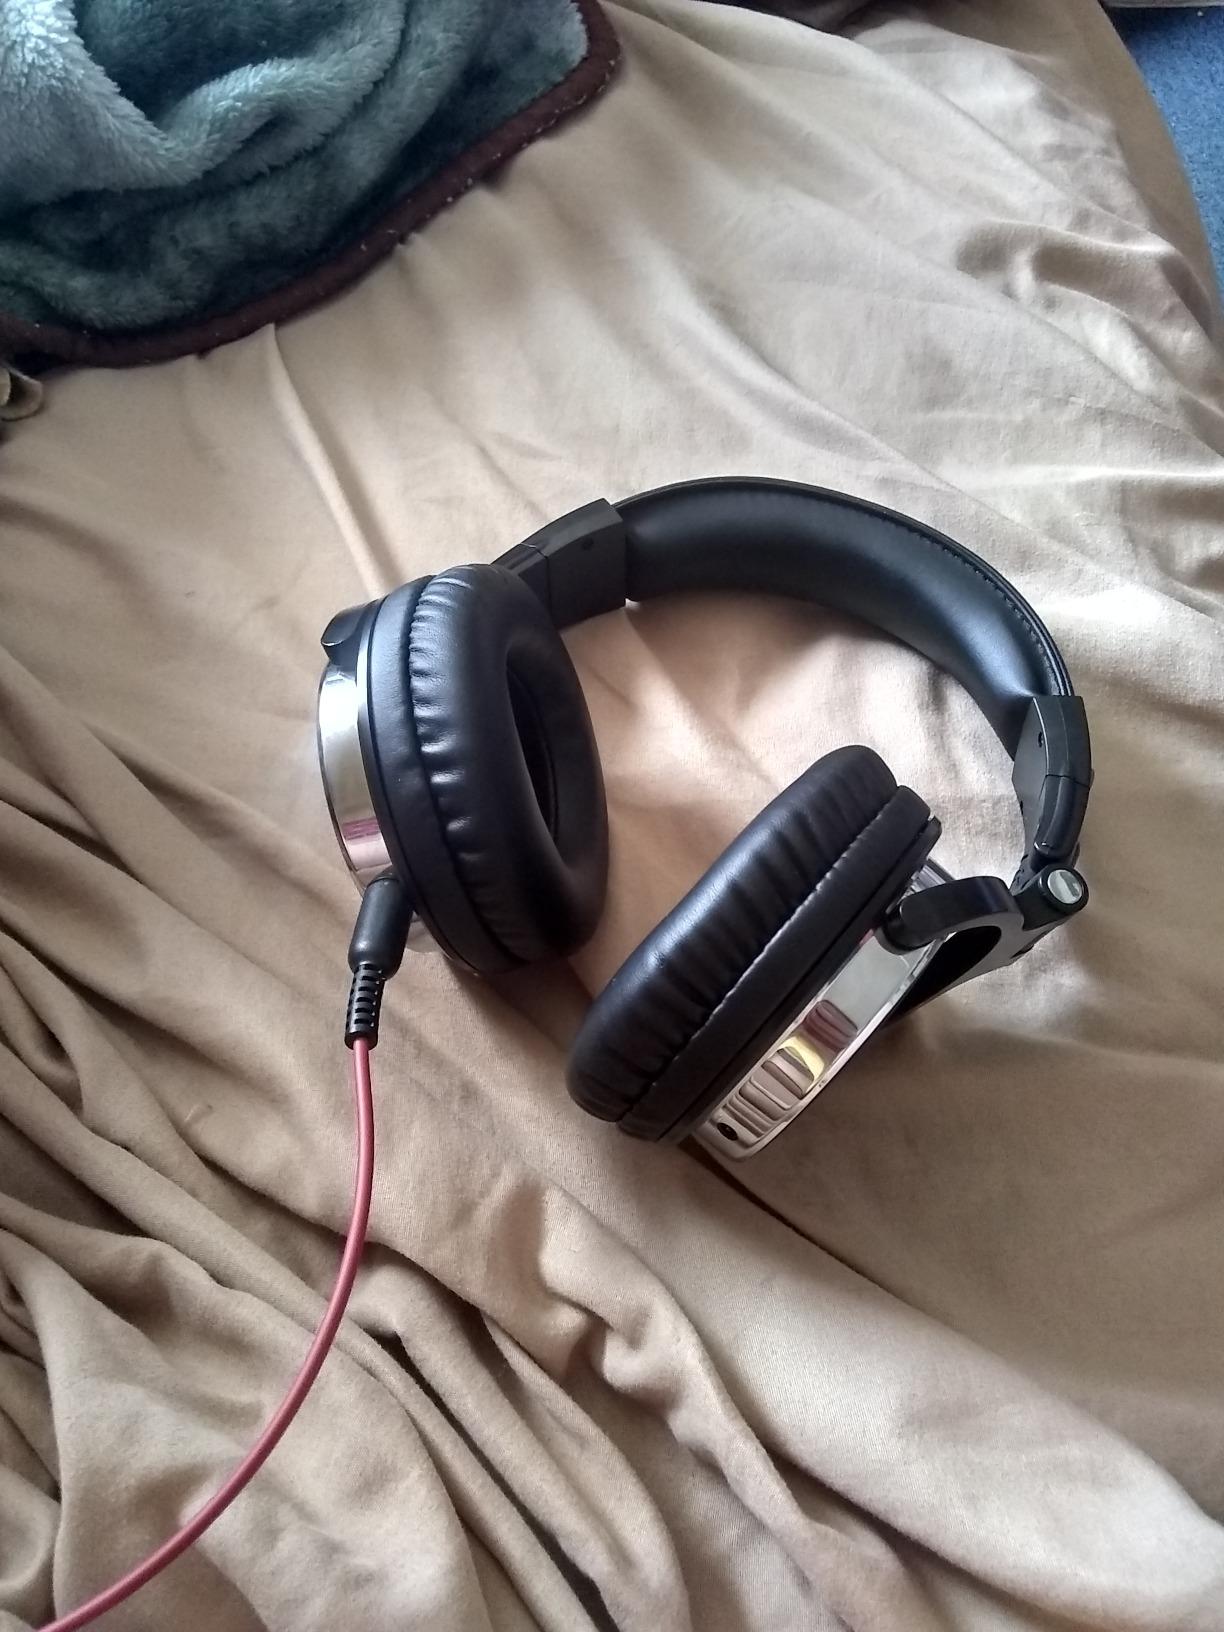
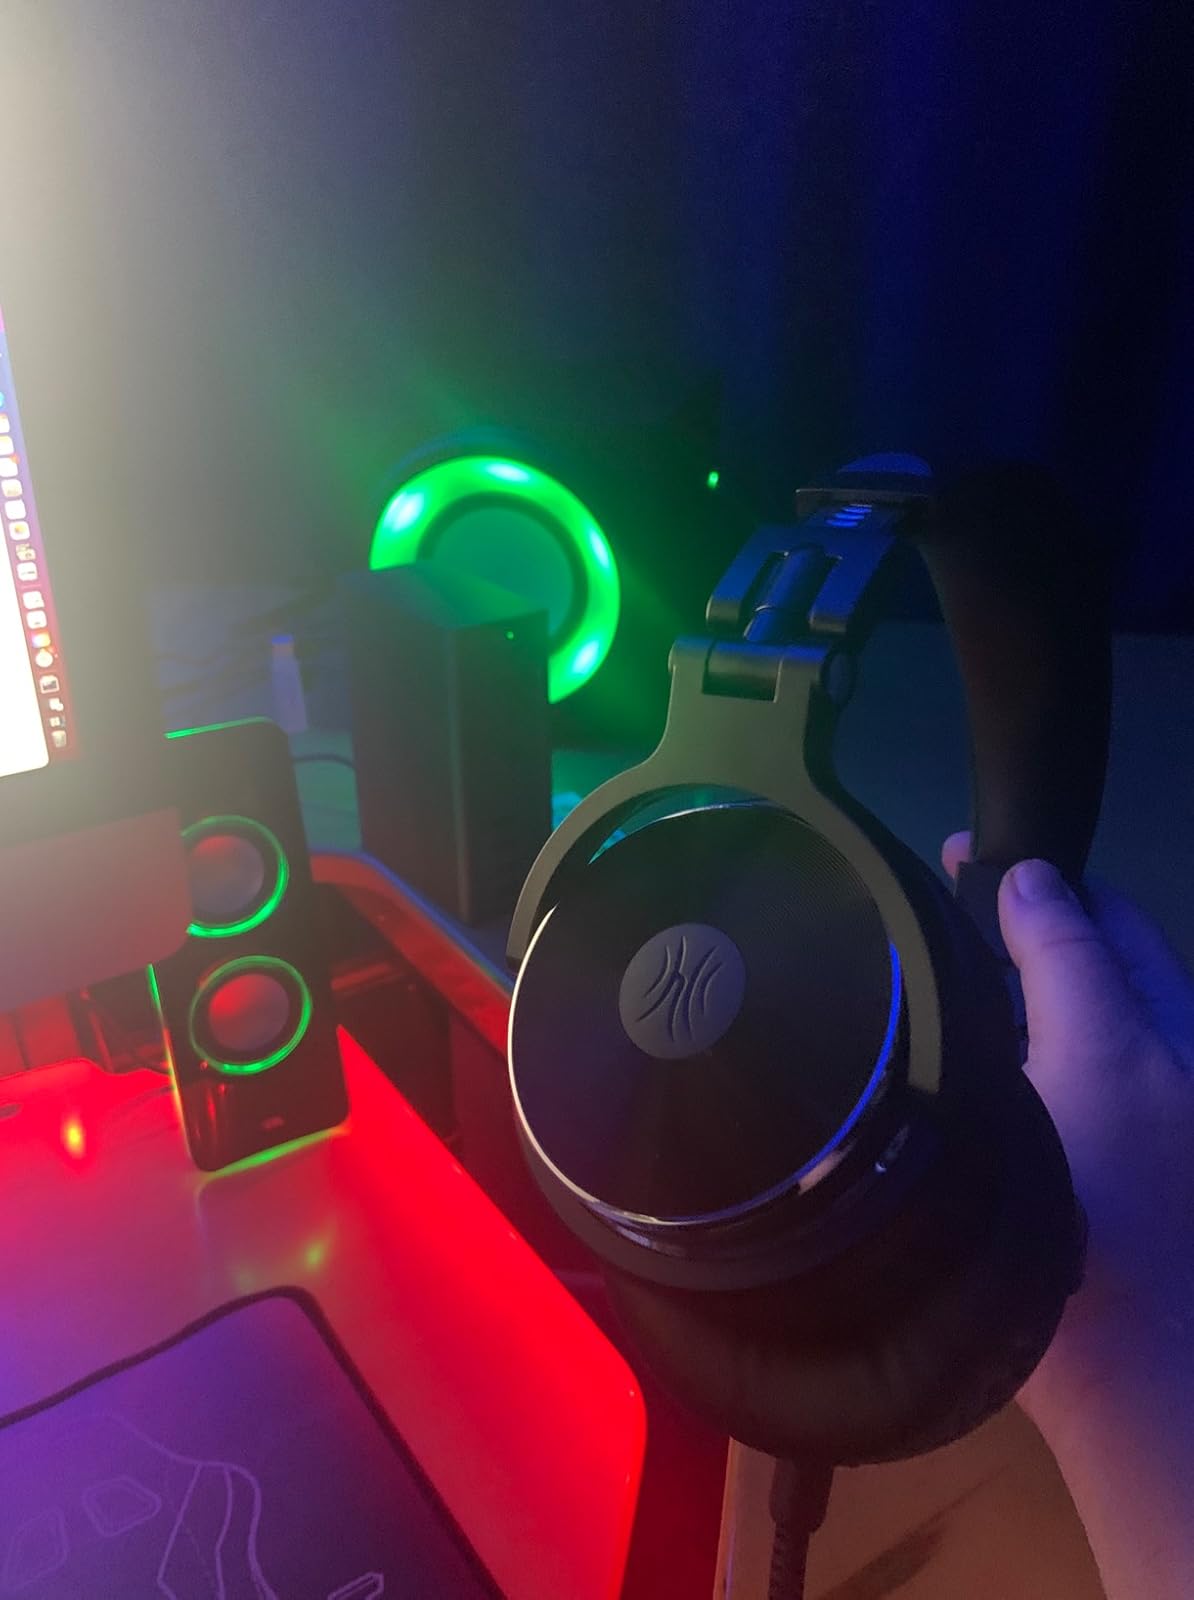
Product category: headphones
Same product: yes